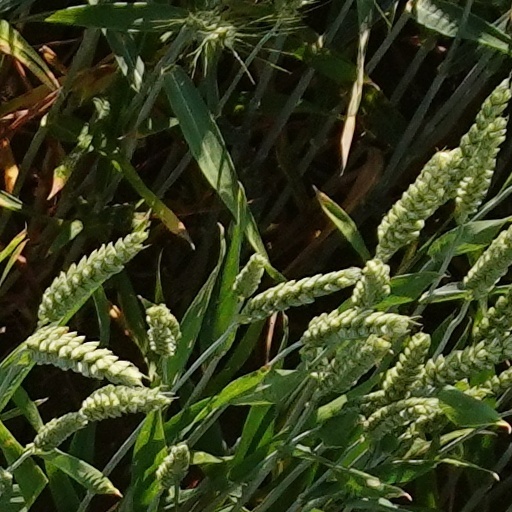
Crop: wheat